Richie Williams

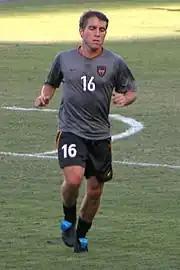
Williams in 2003

Richard "Richie" Williams (born June 3, 1970) is an American soccer coach and former player who is currently the head coach of MLS Next Pro side New England Revolution II.